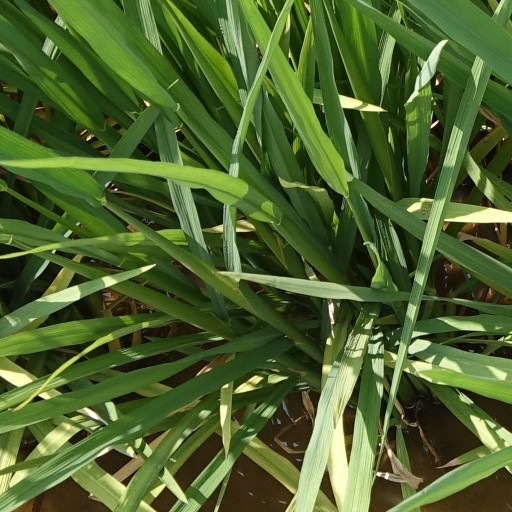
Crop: rice